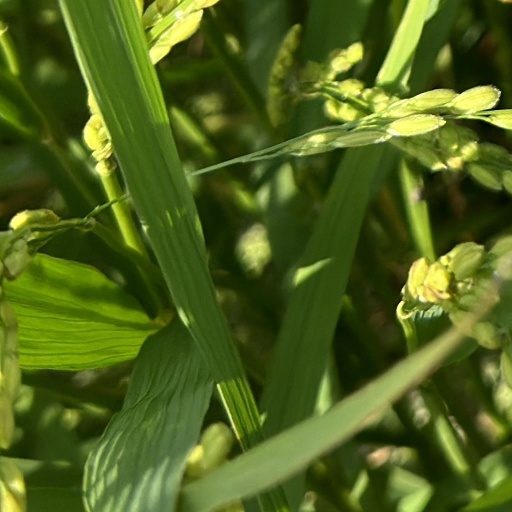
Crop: rice